A Cyborg Manifesto

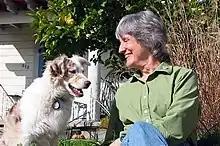
Haraway, the author, in 2006

Haraway begins the "Manifesto" by explaining three boundary breakdowns since the 20th century that have allowed for her hybrid, cyborg myth: those between human and animal, animal-human and machine, and physical and non-physical. Evolution, she claims, has blurred the lines between human and animal; 20th-century machines have blurred the lines between natural and artificial; and microelectronics and the political invisibility of cyborgs have blurred the lines of physicality.